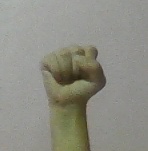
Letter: saad